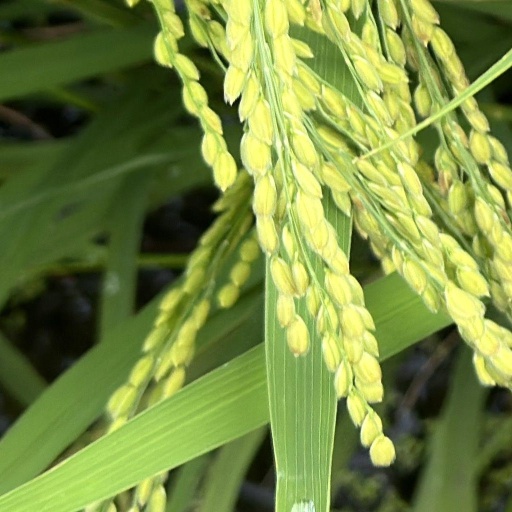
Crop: rice